Amby, Queensland

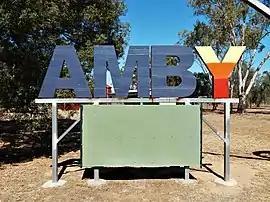
Sign located at the entrance to Amby

Amby is a rural town and locality in the Maranoa Region, Queensland, Australia. In the , the locality of Amby had a population of 49 people.